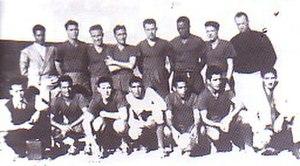
Image de l'équipe de football US Marocaine en 1949
L'histoire du football en Afrique française du Nord est étroitement liée à celui du football français. Lorsque le football fit son apparition en France durant l'année 1872, celui-ci apparut à son tour naturellement vers l'année 1894 en Afrique du Nord, région du monde soumise à l'autorité française. Le football s'y développa donc progressivement durant plus d'un demi-siècle avec la création d'un grand nombre de clubs mais aussi d'organismes qui régirent sa pratique lors de compétitions départementales et inter-régionales. Puis il vit sa fin au cours l'année 1962 date de l'indépendance de l'Algérie, dernier territoire nord-africain qui se défit de l'autorité française et qui vit donc la fin du football d'époque coloniale en Afrique française du Nord
Le derby casablancais opposant le Wydad Athletic Club et l'Union sportive marocaine est l'une des confrontations footballistiques considérées comme un choc du championnat à l'époque coloniale. Cette rencontre se déroulait habituellement au stade Philippe, puis au stade Marcel Cerdan nouvellement inauguré renommé plus tard stade d'Honneur puis stade Mohammed V.